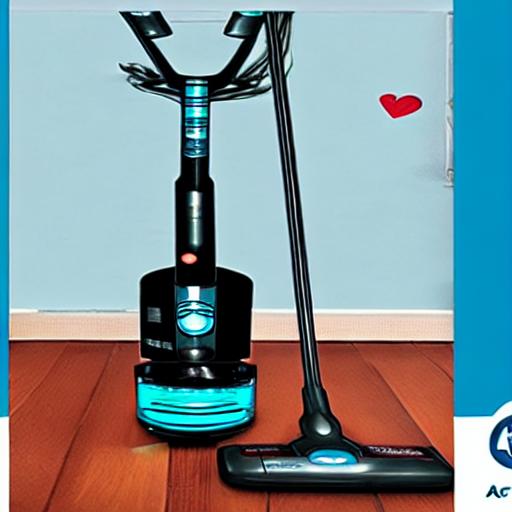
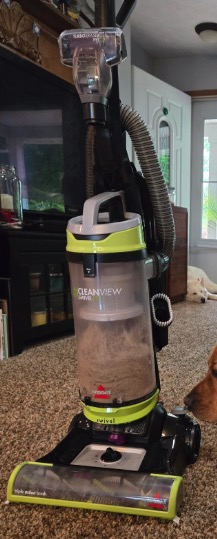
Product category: items_vacuum
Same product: no